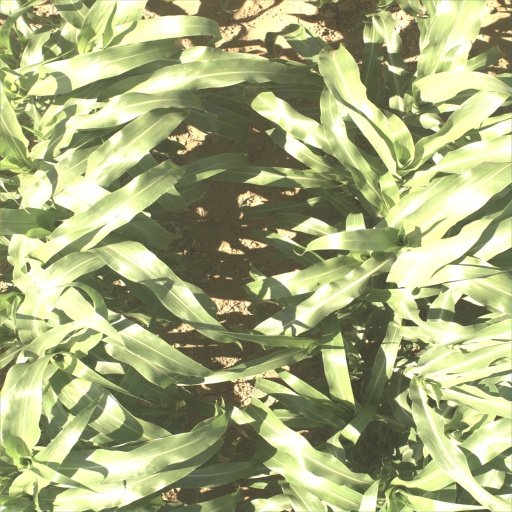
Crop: sorghum